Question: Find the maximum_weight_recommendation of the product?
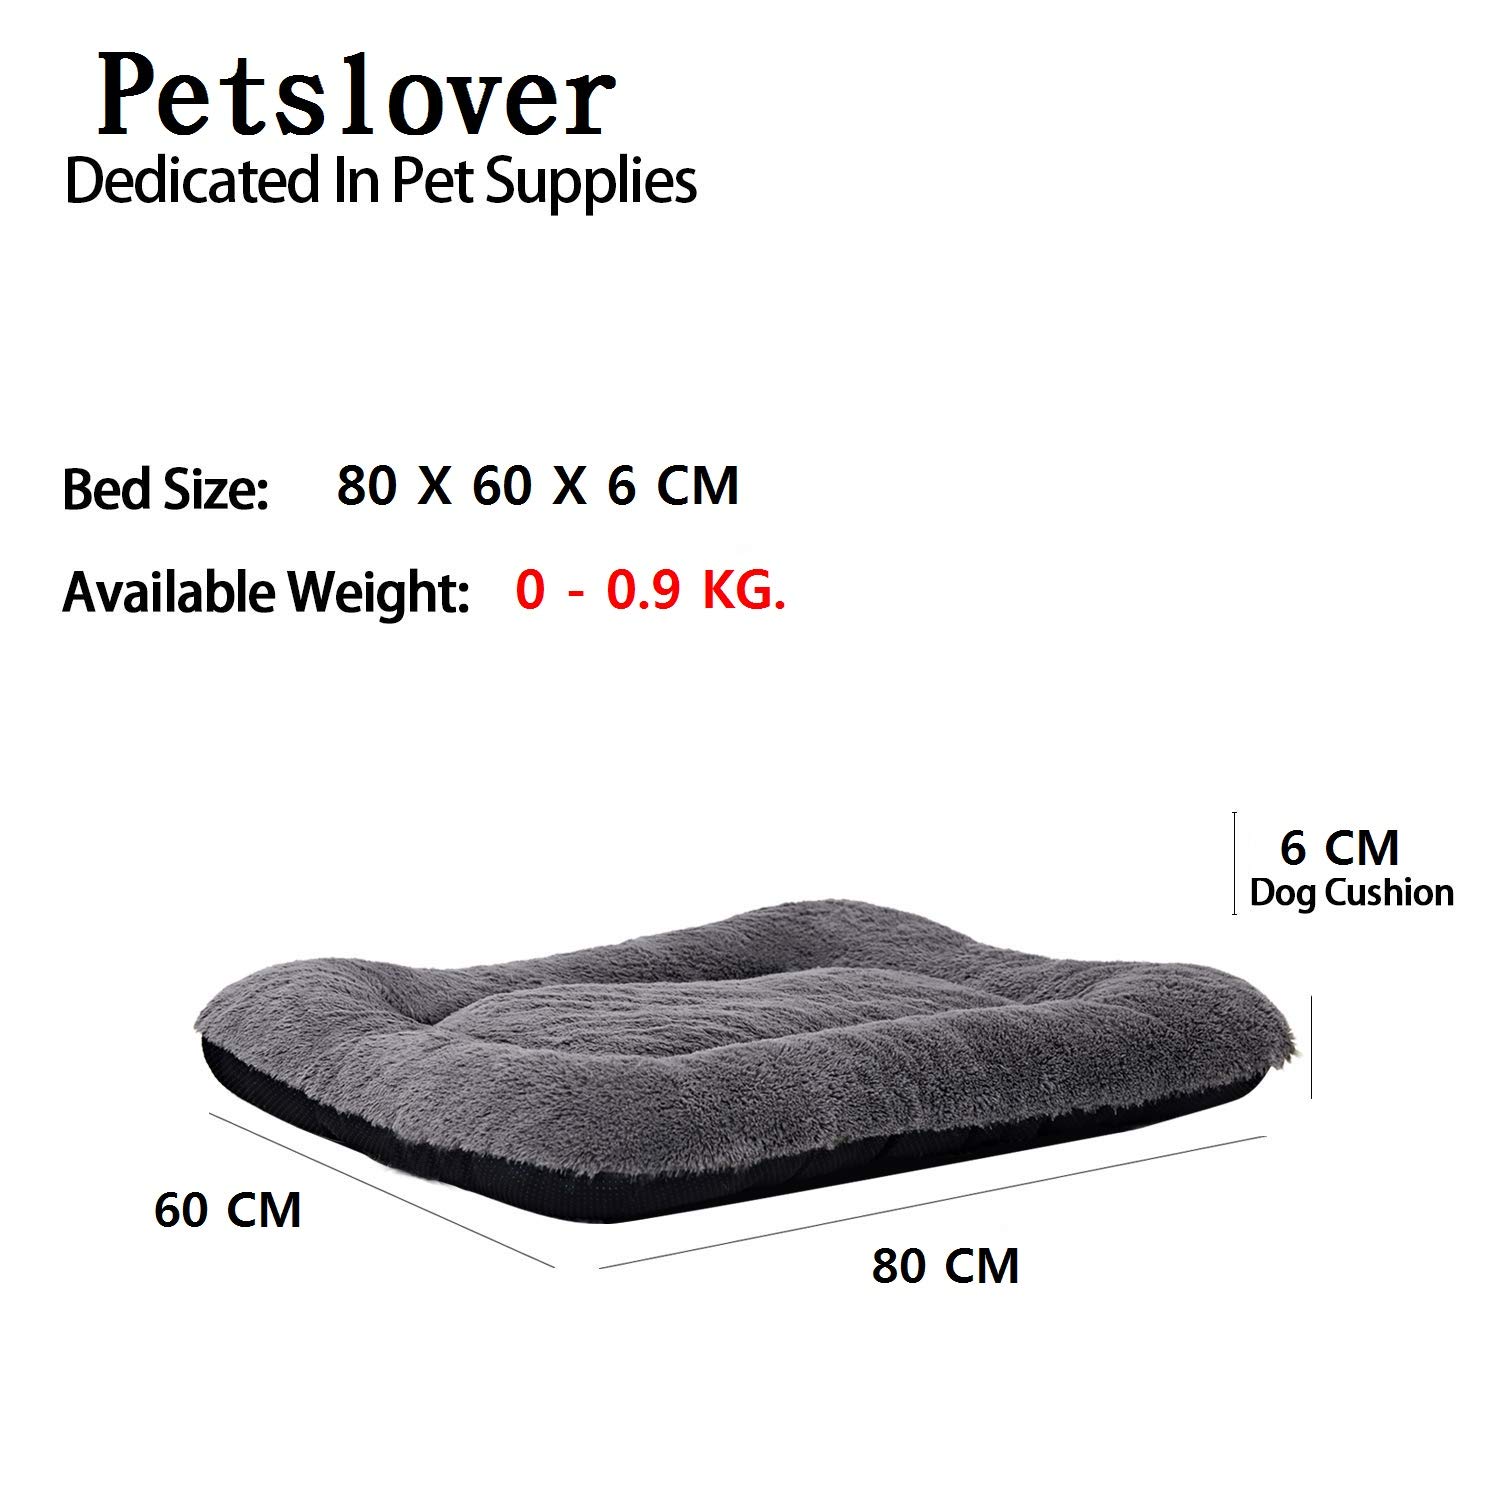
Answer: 0 kilogram to 0.9 kilogram